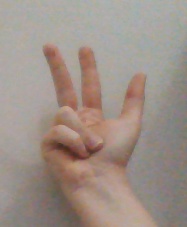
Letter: al